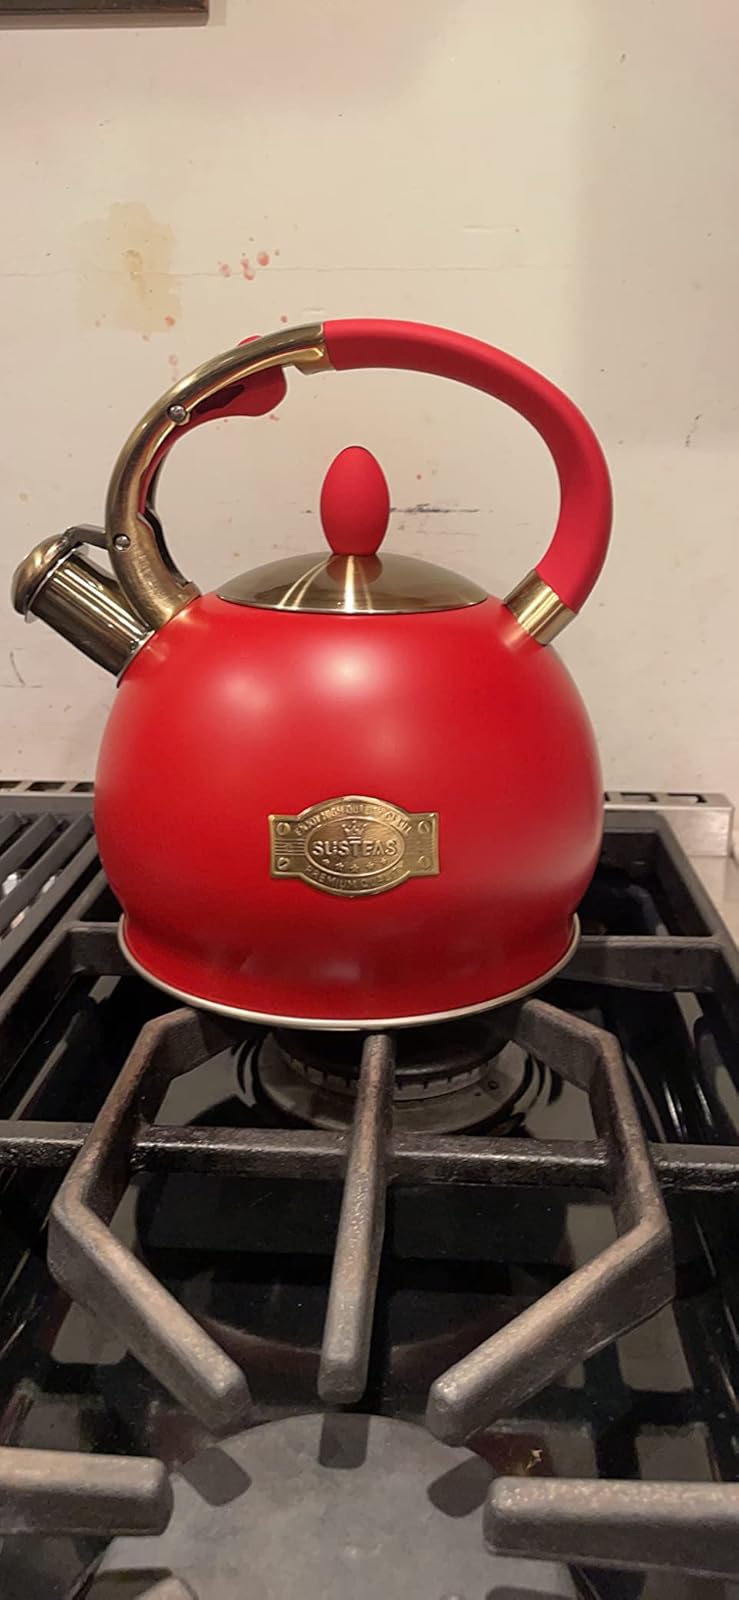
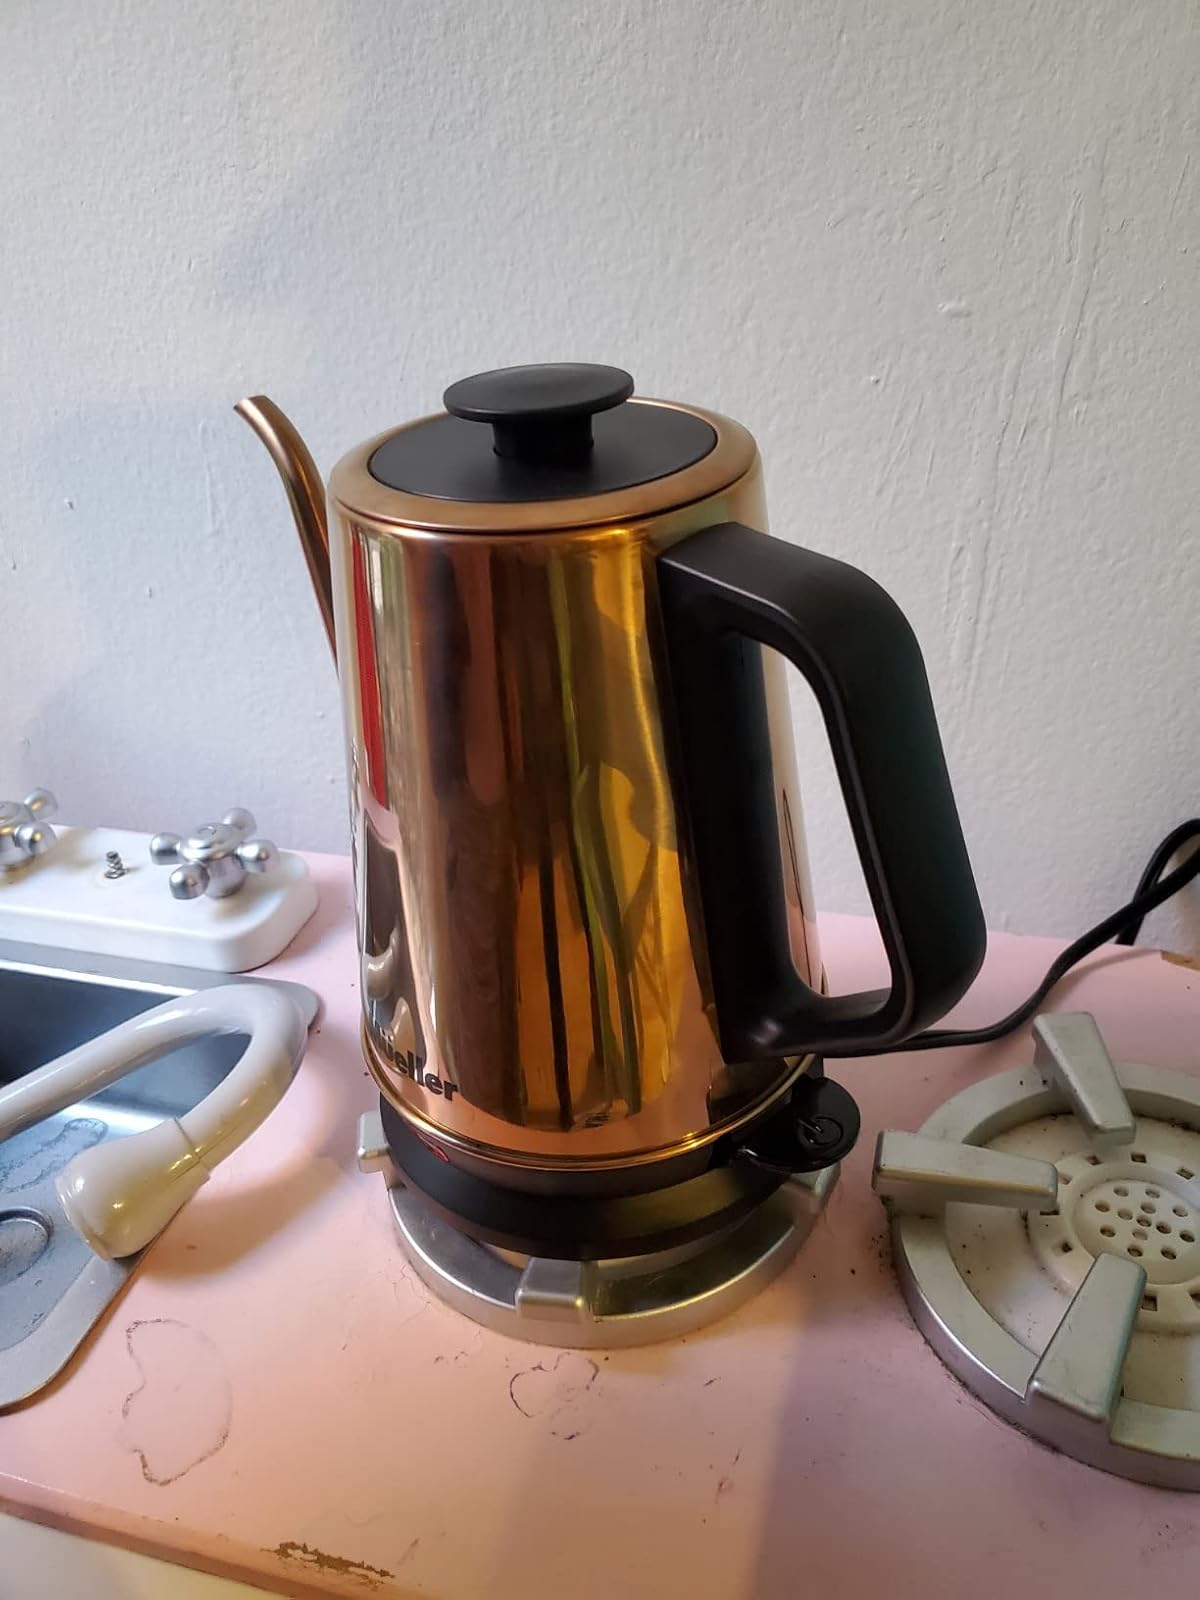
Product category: items_kettle
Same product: no